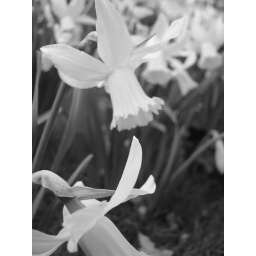
Daffodils in black and white